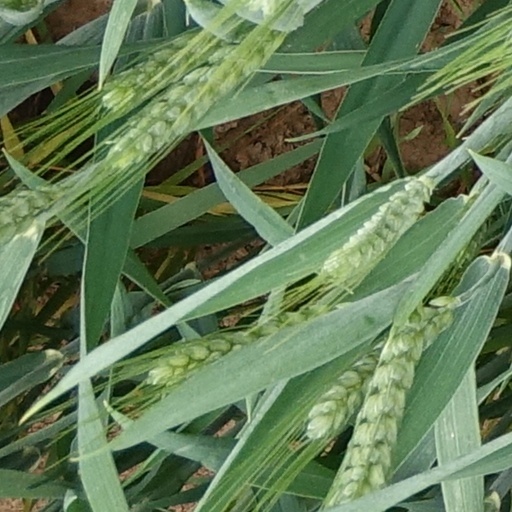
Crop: wheat